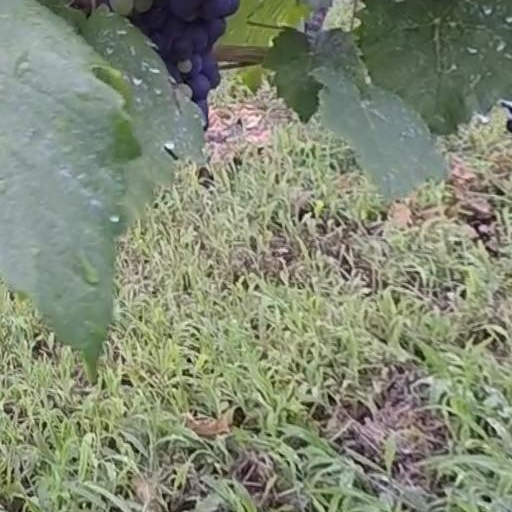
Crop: grape